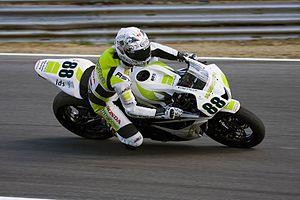
Andrew Pitt, né le 19 février 1976 à Kempsey, est un pilote de vitesse moto australien, double champion du monde Supersport en 2001 et en 2008.